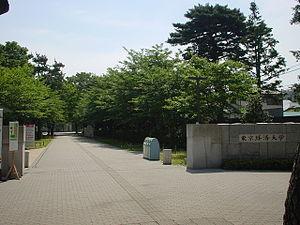
L'université d'économie de Tokyo est une université privée japonaise qui dispose de campus à Kokubunji et à Musashimurayama.